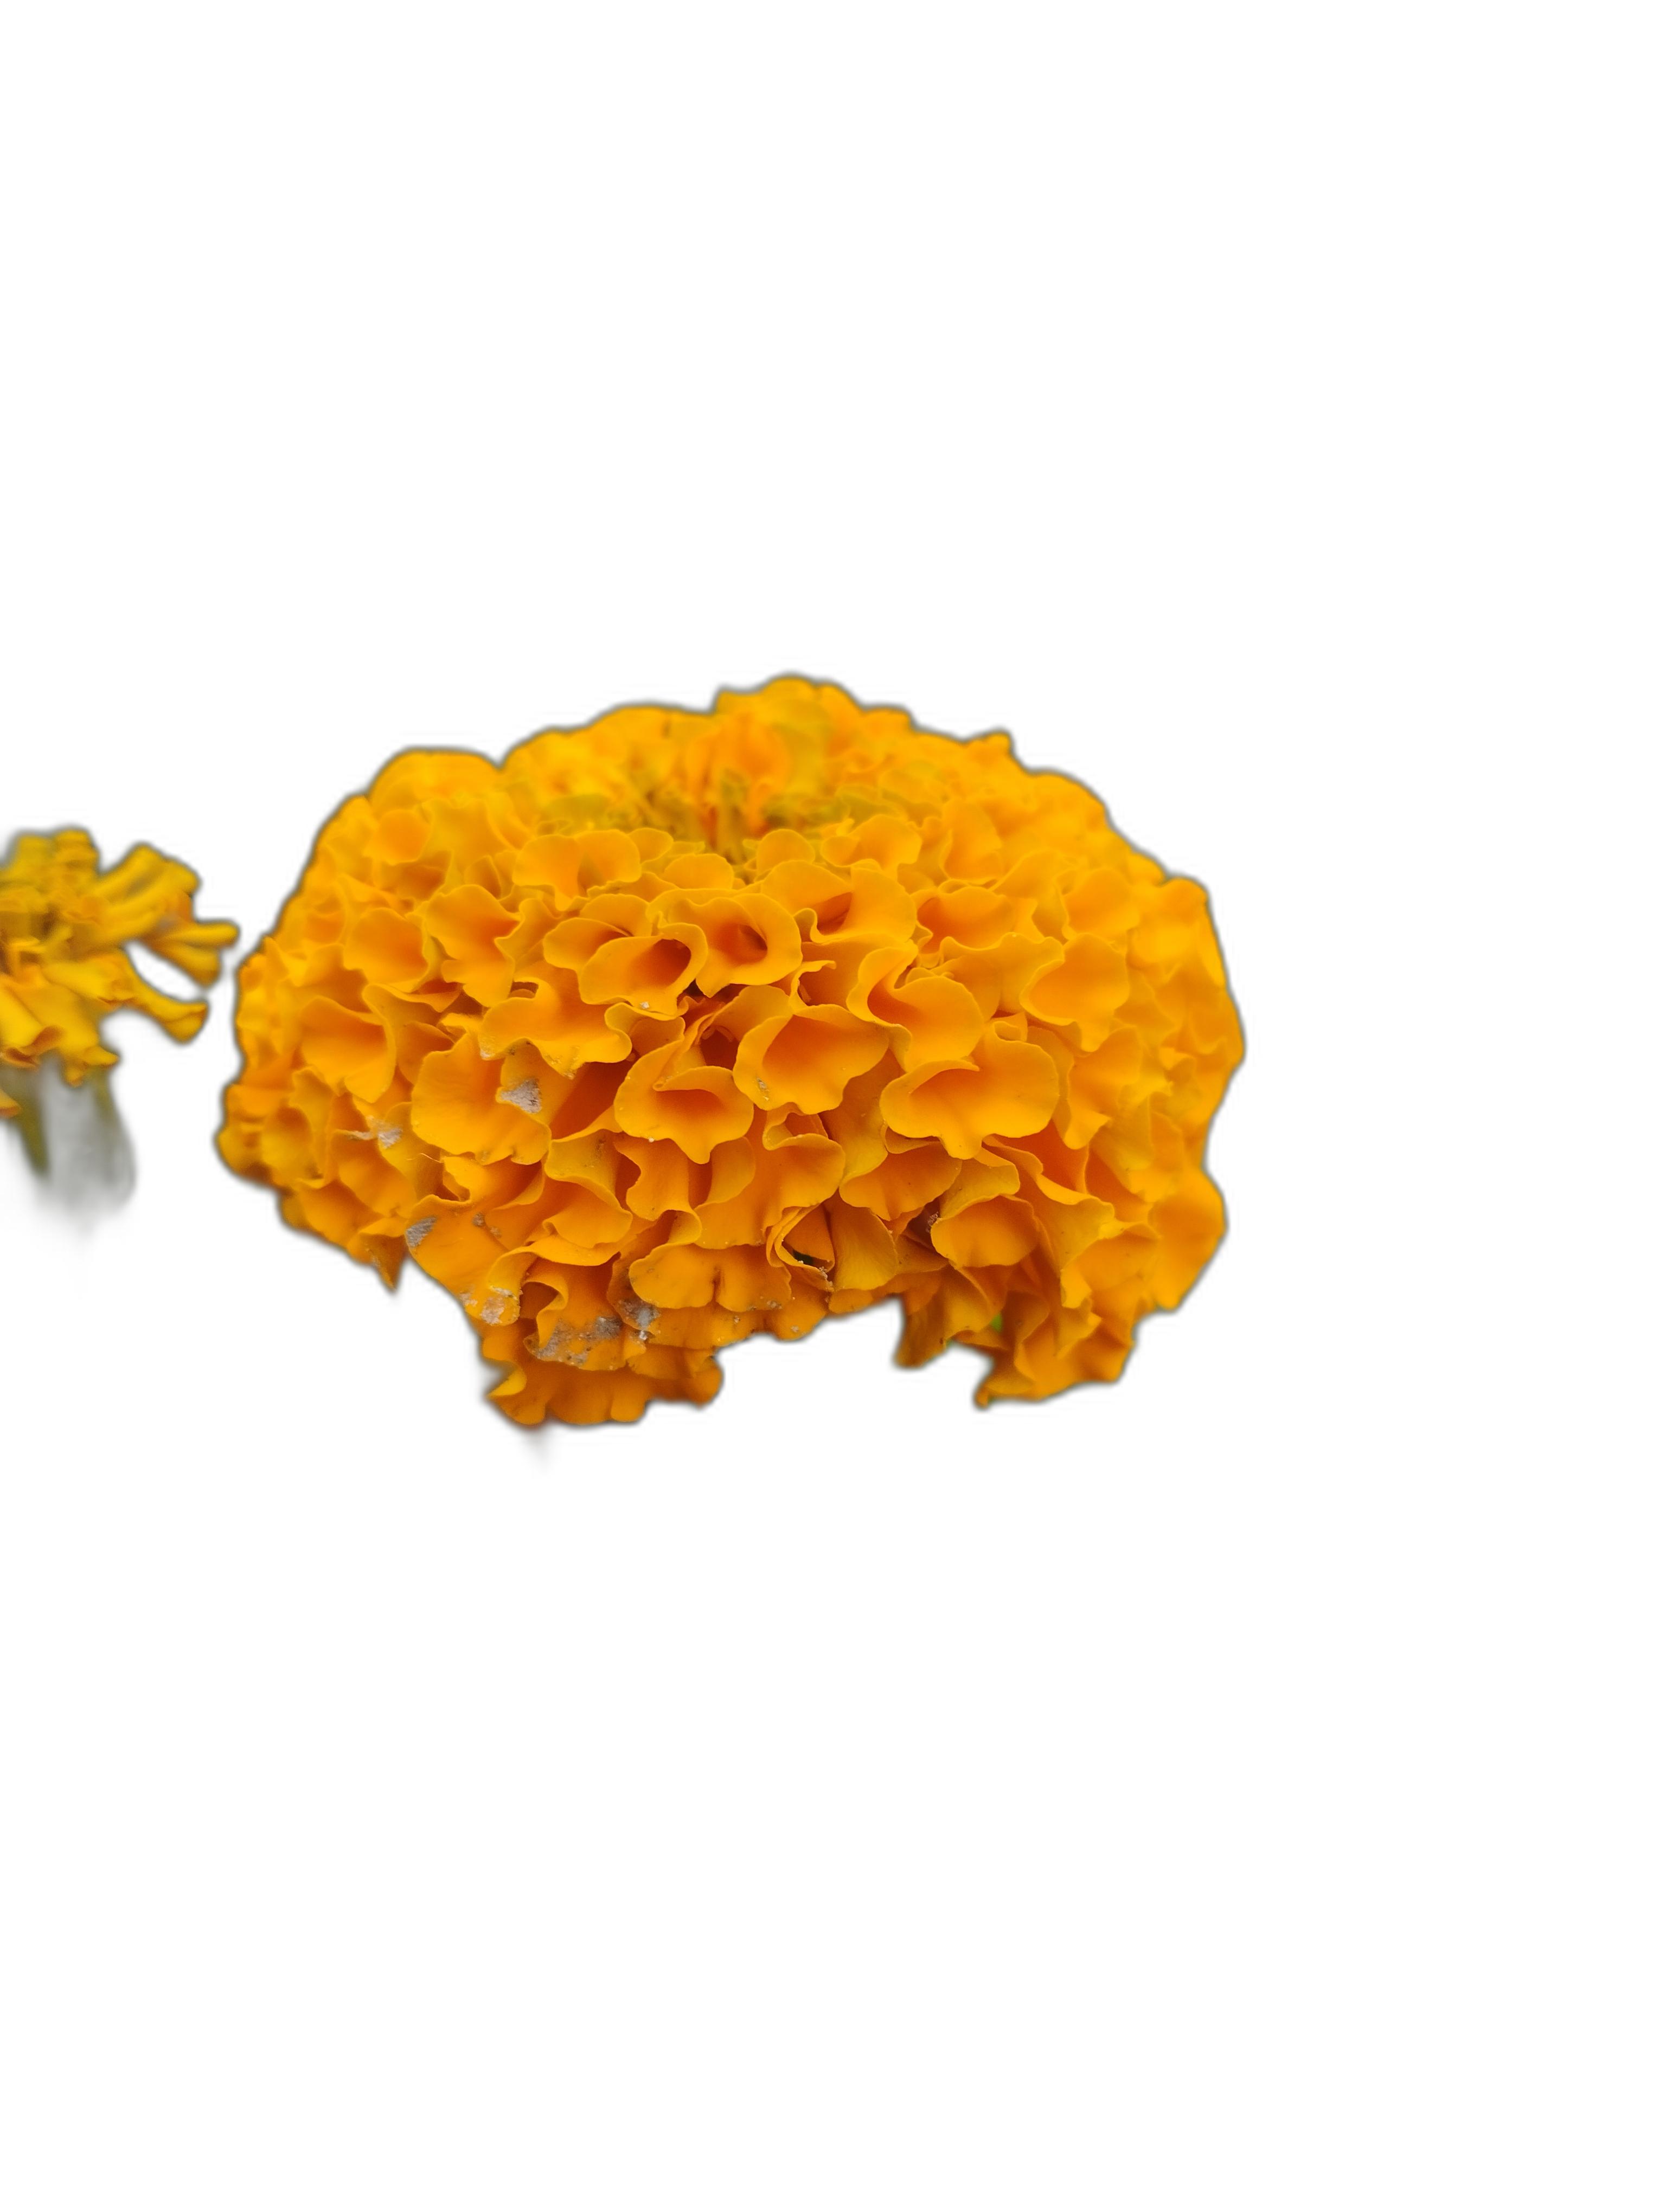
Label: Marigold